Platydemus manokwari

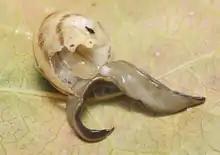
"P. manokwari" feeding on the snail "Eobania vermiculata", using the white cylindrical pharynx visible on the ventral side.

"P. manokwari" mainly preys on small land snails, but it has been known to feed on various soil invertebrates, such as earthworms, slugs, and arthropods. "Platydemus manokwari" is the main predator of land mollusks, and preys upon the snails during most of their life cycle including young hatchlings. Furthermore, "P. manokwari" does not recognize early-stage snail eggs as a possible food source, but it does feed on young hatchlings and late-stage eggs of land snails. "Platydemus manokwari" uses a chemical-based tracking method to follow snail mucus trails and track down its prey, sometimes even into trees. In areas where the land snail population has been exhausted, it has been known to eat other flatworms.